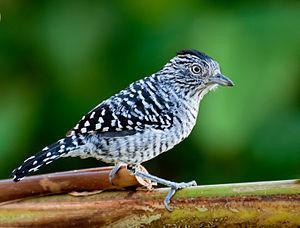
Ceci est une liste d'oiseaux repérés au Belize. Ce pays compte environ 450 îlots et petites îles situés dans la mer des Caraïbes auxquels s'ajoute la partie continentale coincée entre le sud du Mexique et l'est du Guatemala. On y compte 597 espèces d'oiseaux dont 8 sont globalement menacées et 4 ont été introduites par l'Homme. Cette liste suit les conventions reprises dans l'ouvrage de James F. Clements « La liste de contrôle des oiseaux du monde », 6ᵉ édition. Les espèces introduites et rares sont comptabilisées dans le total des espèces présentes au Belize.